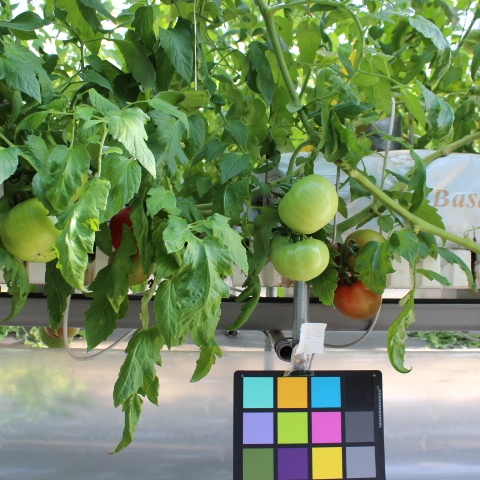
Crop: tomato